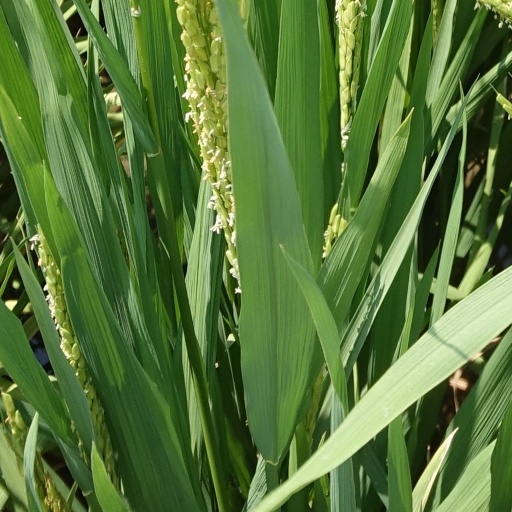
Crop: rice